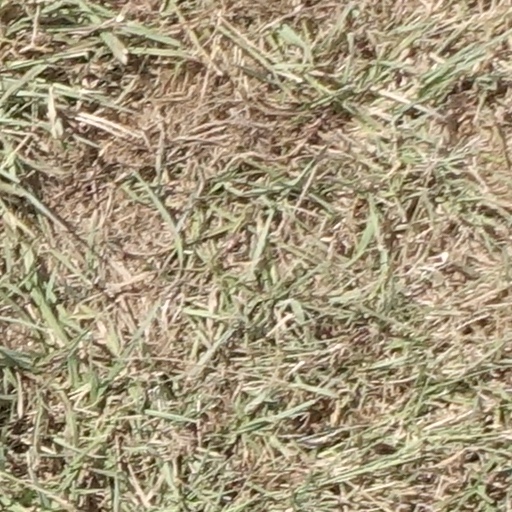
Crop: sorghum